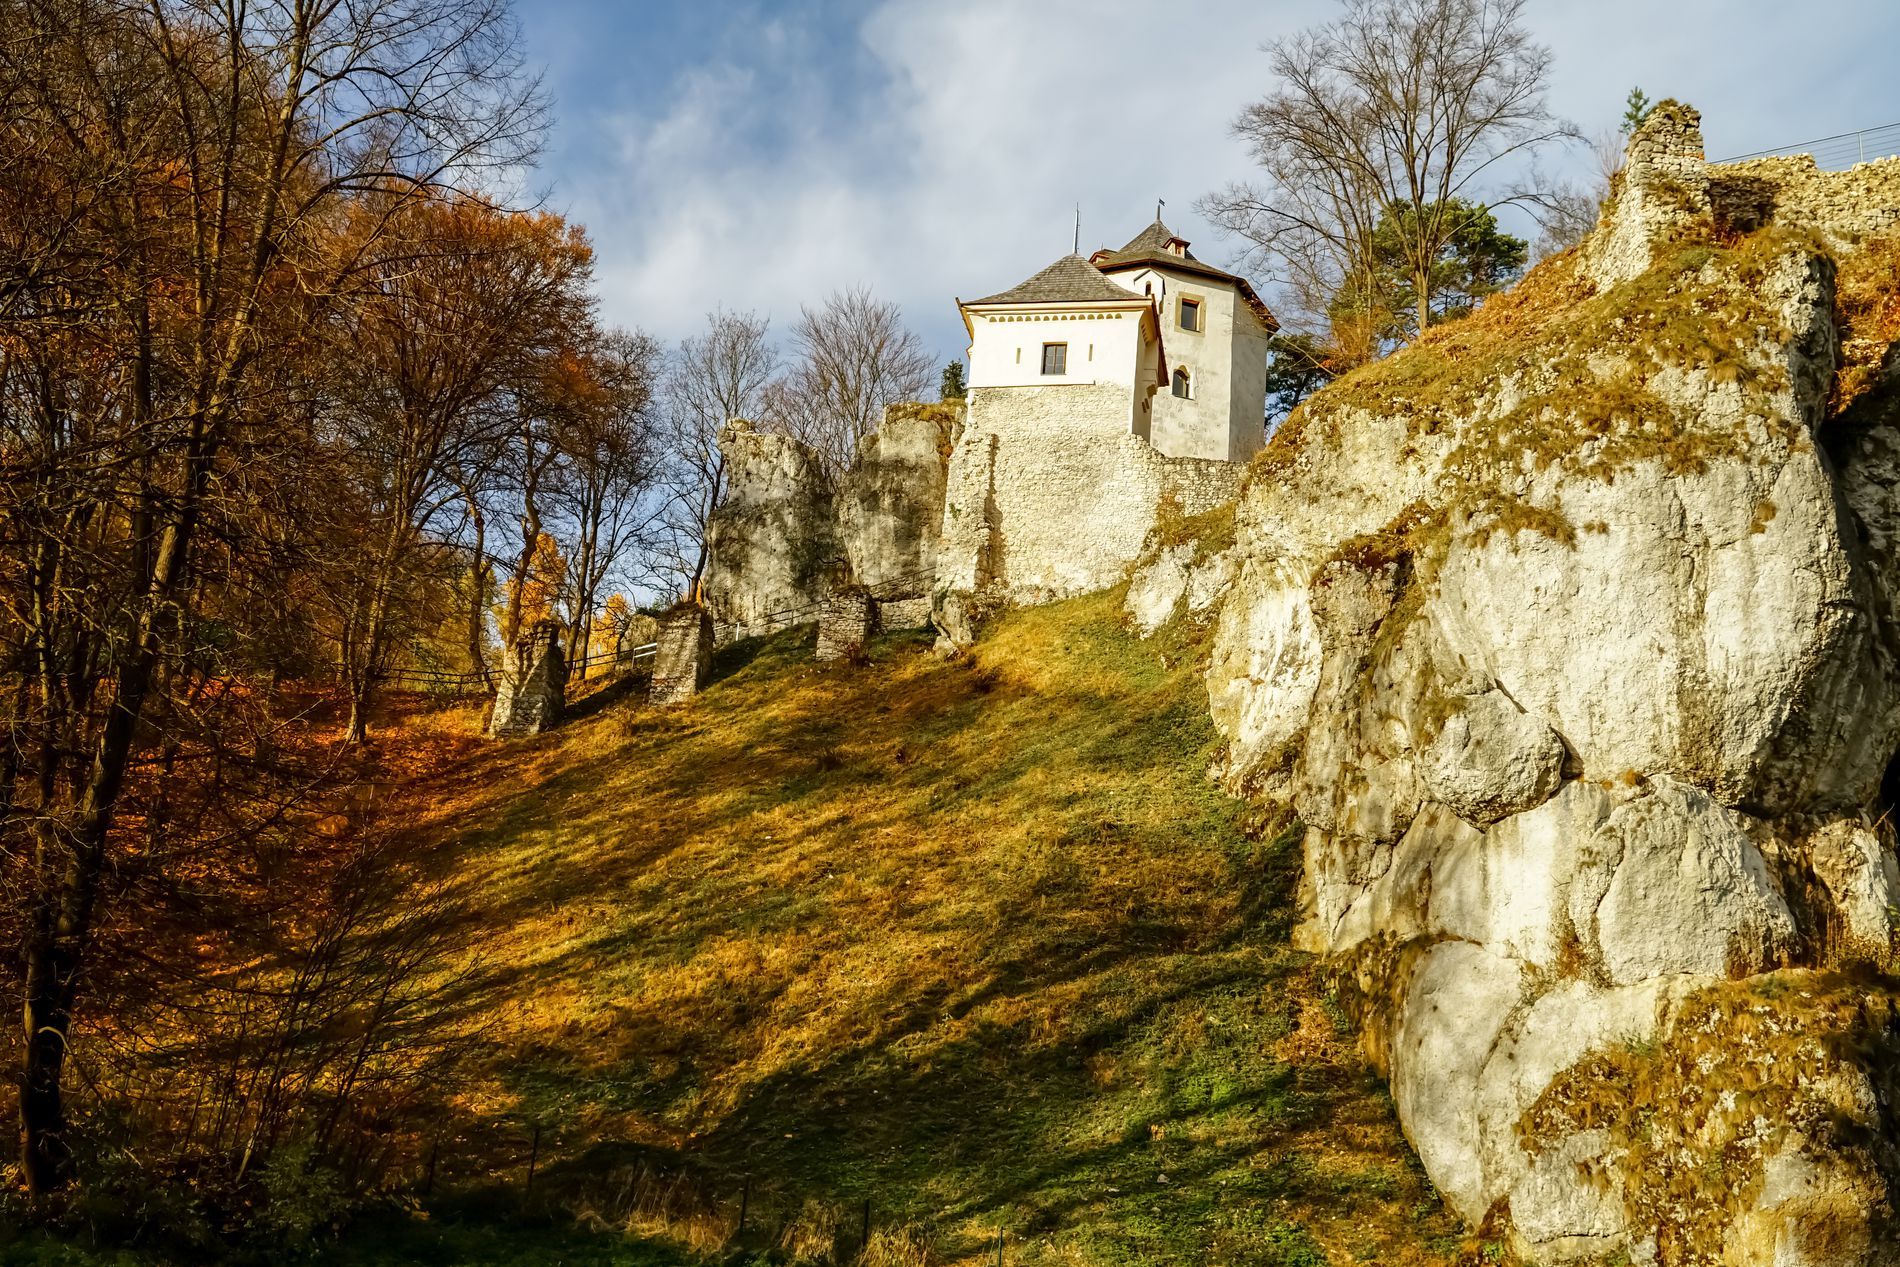
Fortress embraced by nature.
The shot depicts a fortress with two towers built on a stone base, featuring a massive stone wall. Its surroundings consist of low-lying land covered in yellowish-brown grass, with trees whose leaves have changed color from green to orange. A blue sky with few clouds is above.
This is a low angle shot. It clearly shows the fortress along with a part of its nature-covered surroundings. The colors are clear and stunning, highlighting the beauty of the place. The yellowish hues of the plants and trees suggest that the time is autumn, and it appears to have been taken during the daytime.
Labels: Architecture, Building, Outdoors, Shelter, Countryside, Hut, Nature, Rural, Rock, Plant, Tree, Scenery, Tree Trunk, Grass, Vegetation, Housing, Castle, Fortress, Wall, House, Cottage, Straw, Monastery, Bunker, Cliff, Shack, Field, Grassland, Fir, Land, Woodland, Sky
Camera: SONY ILCE-7M2
Lens: FE 24-70mm F4 ZA OSS
Aperture: F9
Exposure: 1/200 sec
ISO: 400
Focal length: 39.0 mm